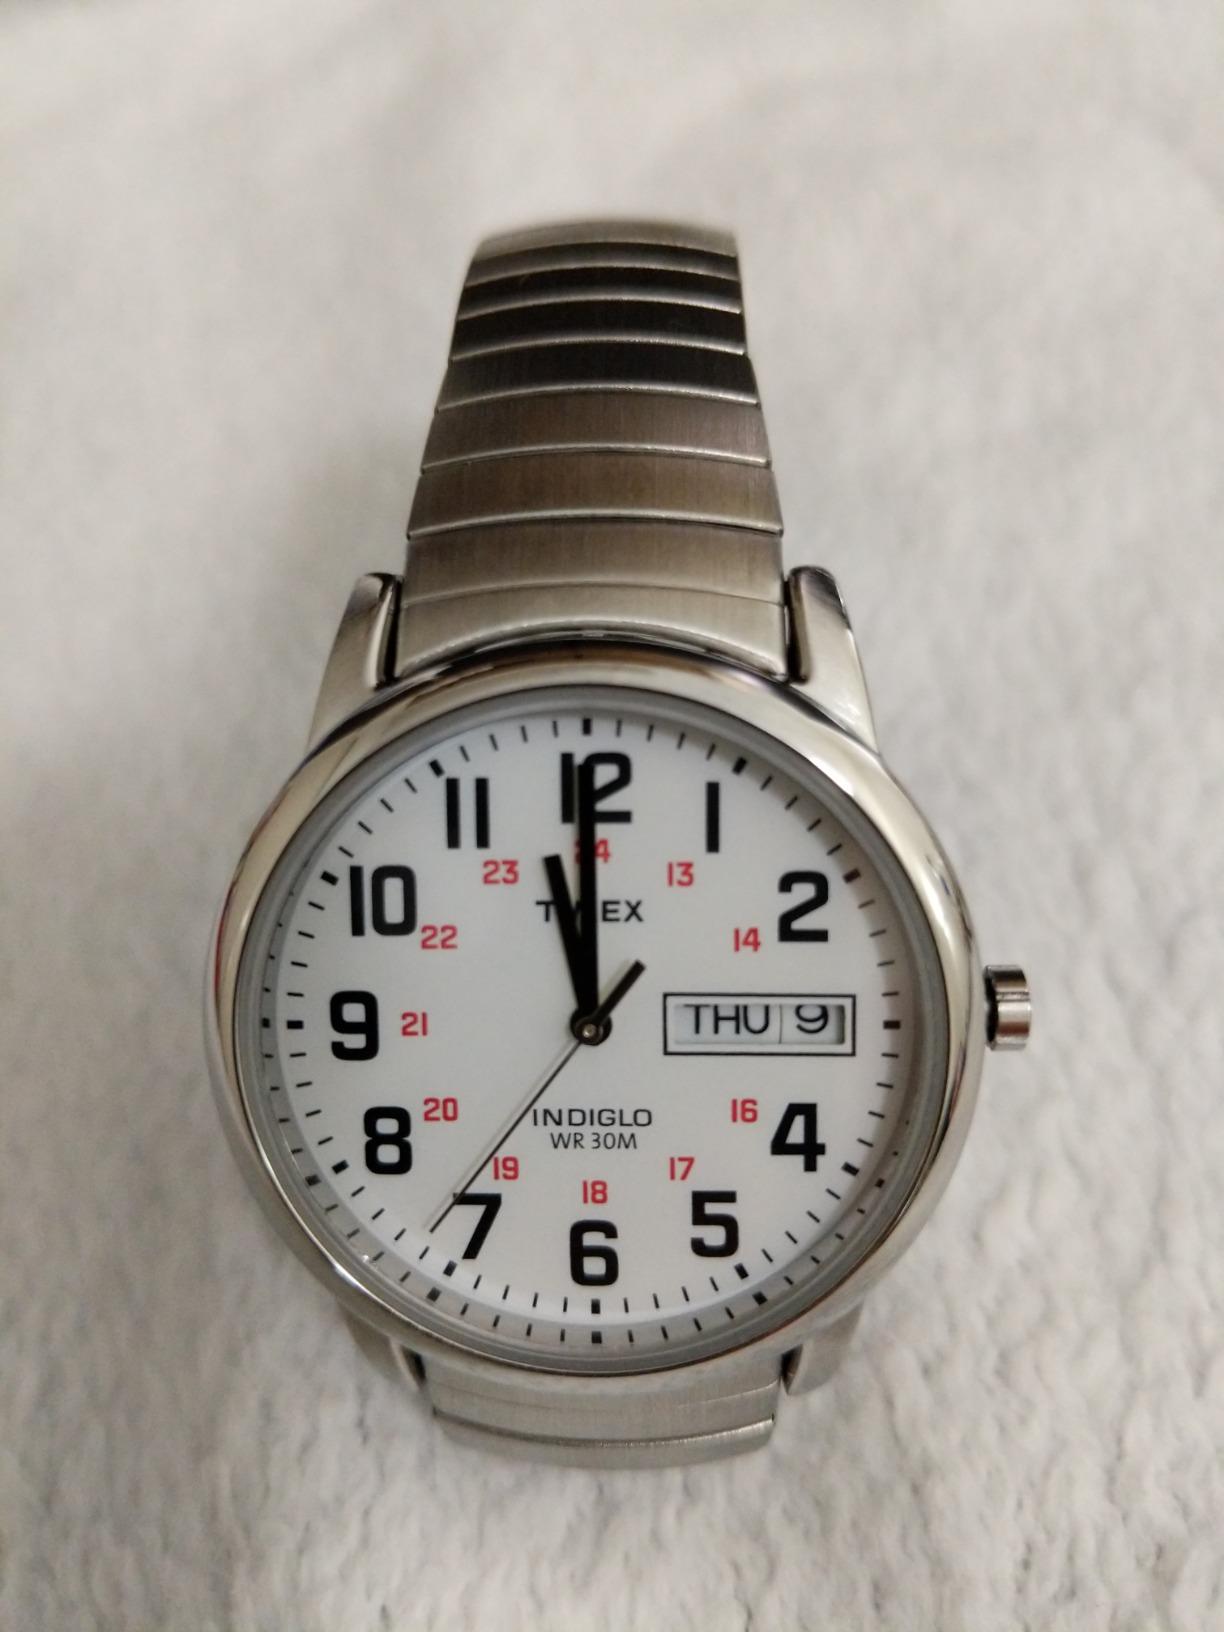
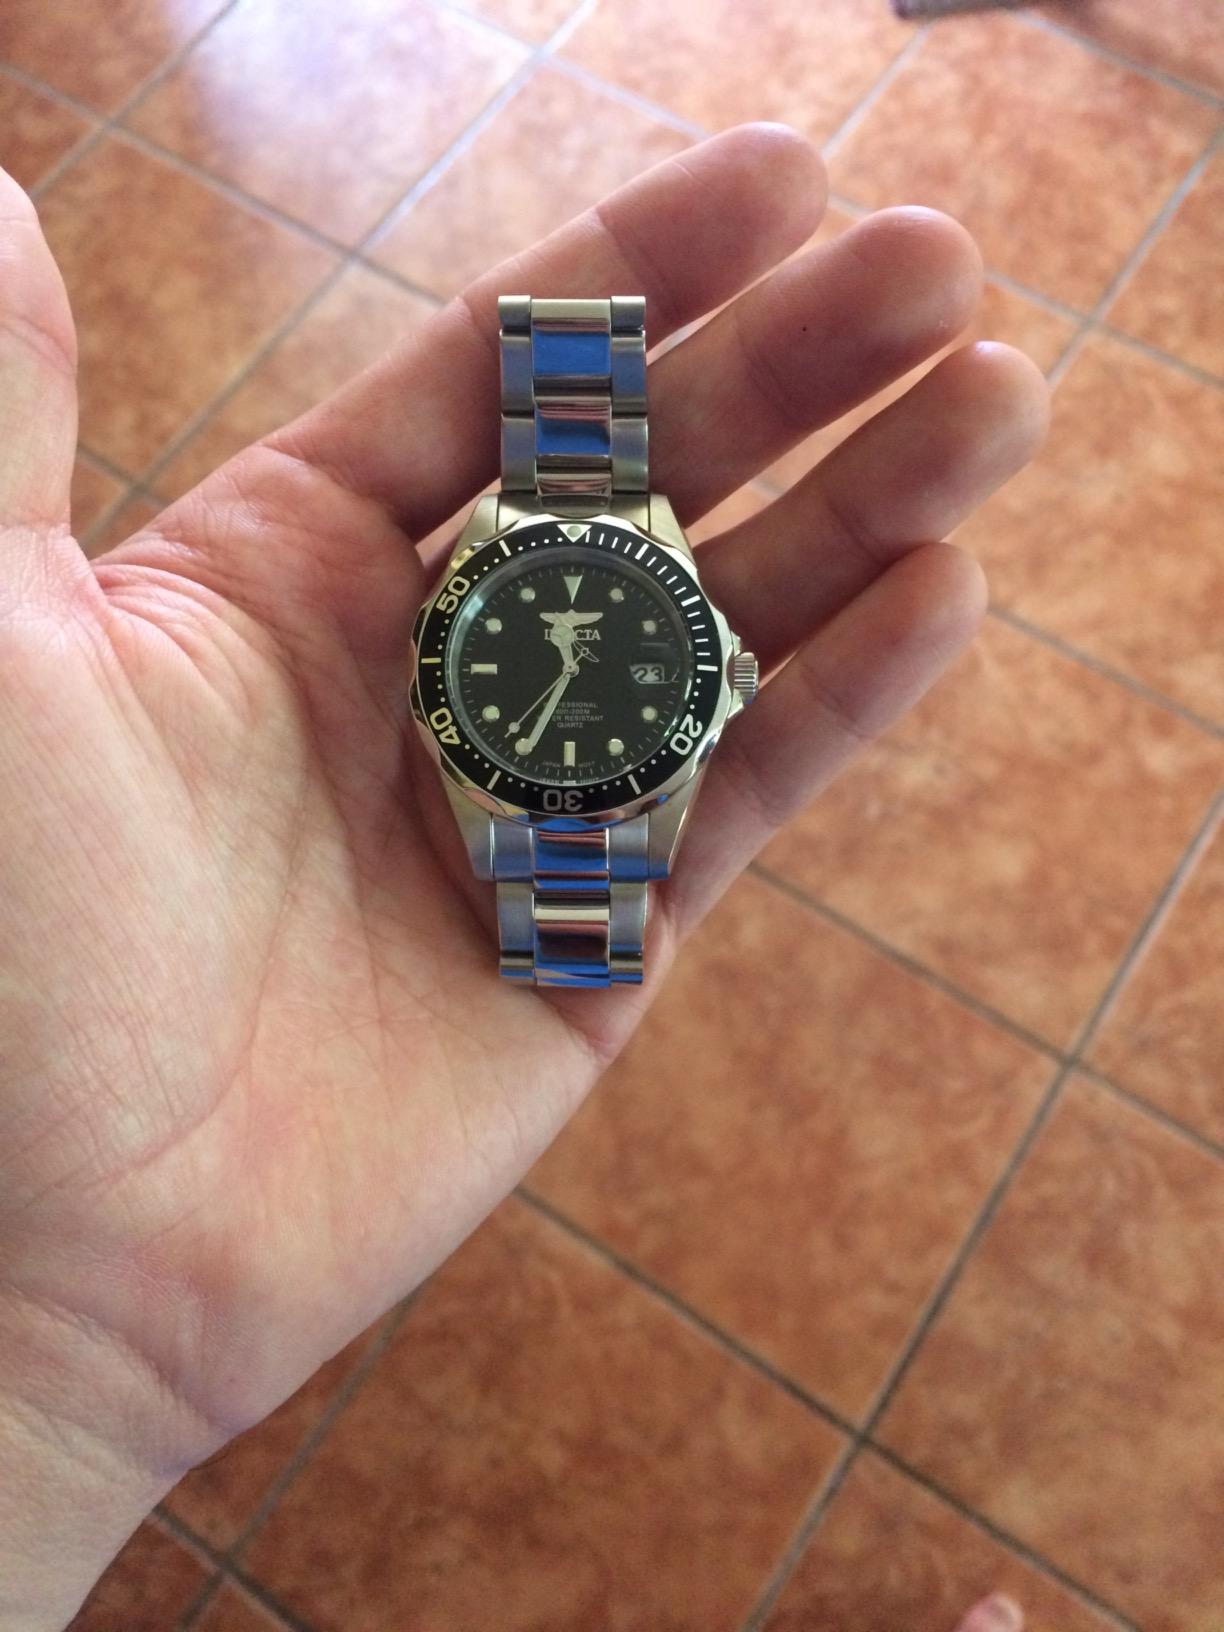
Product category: accessories_watch
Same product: no